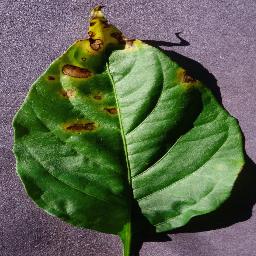
Label: Pepper,_bell___Bacterial_spot